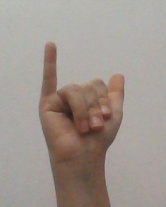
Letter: ya